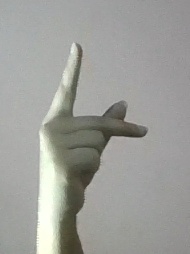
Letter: dha